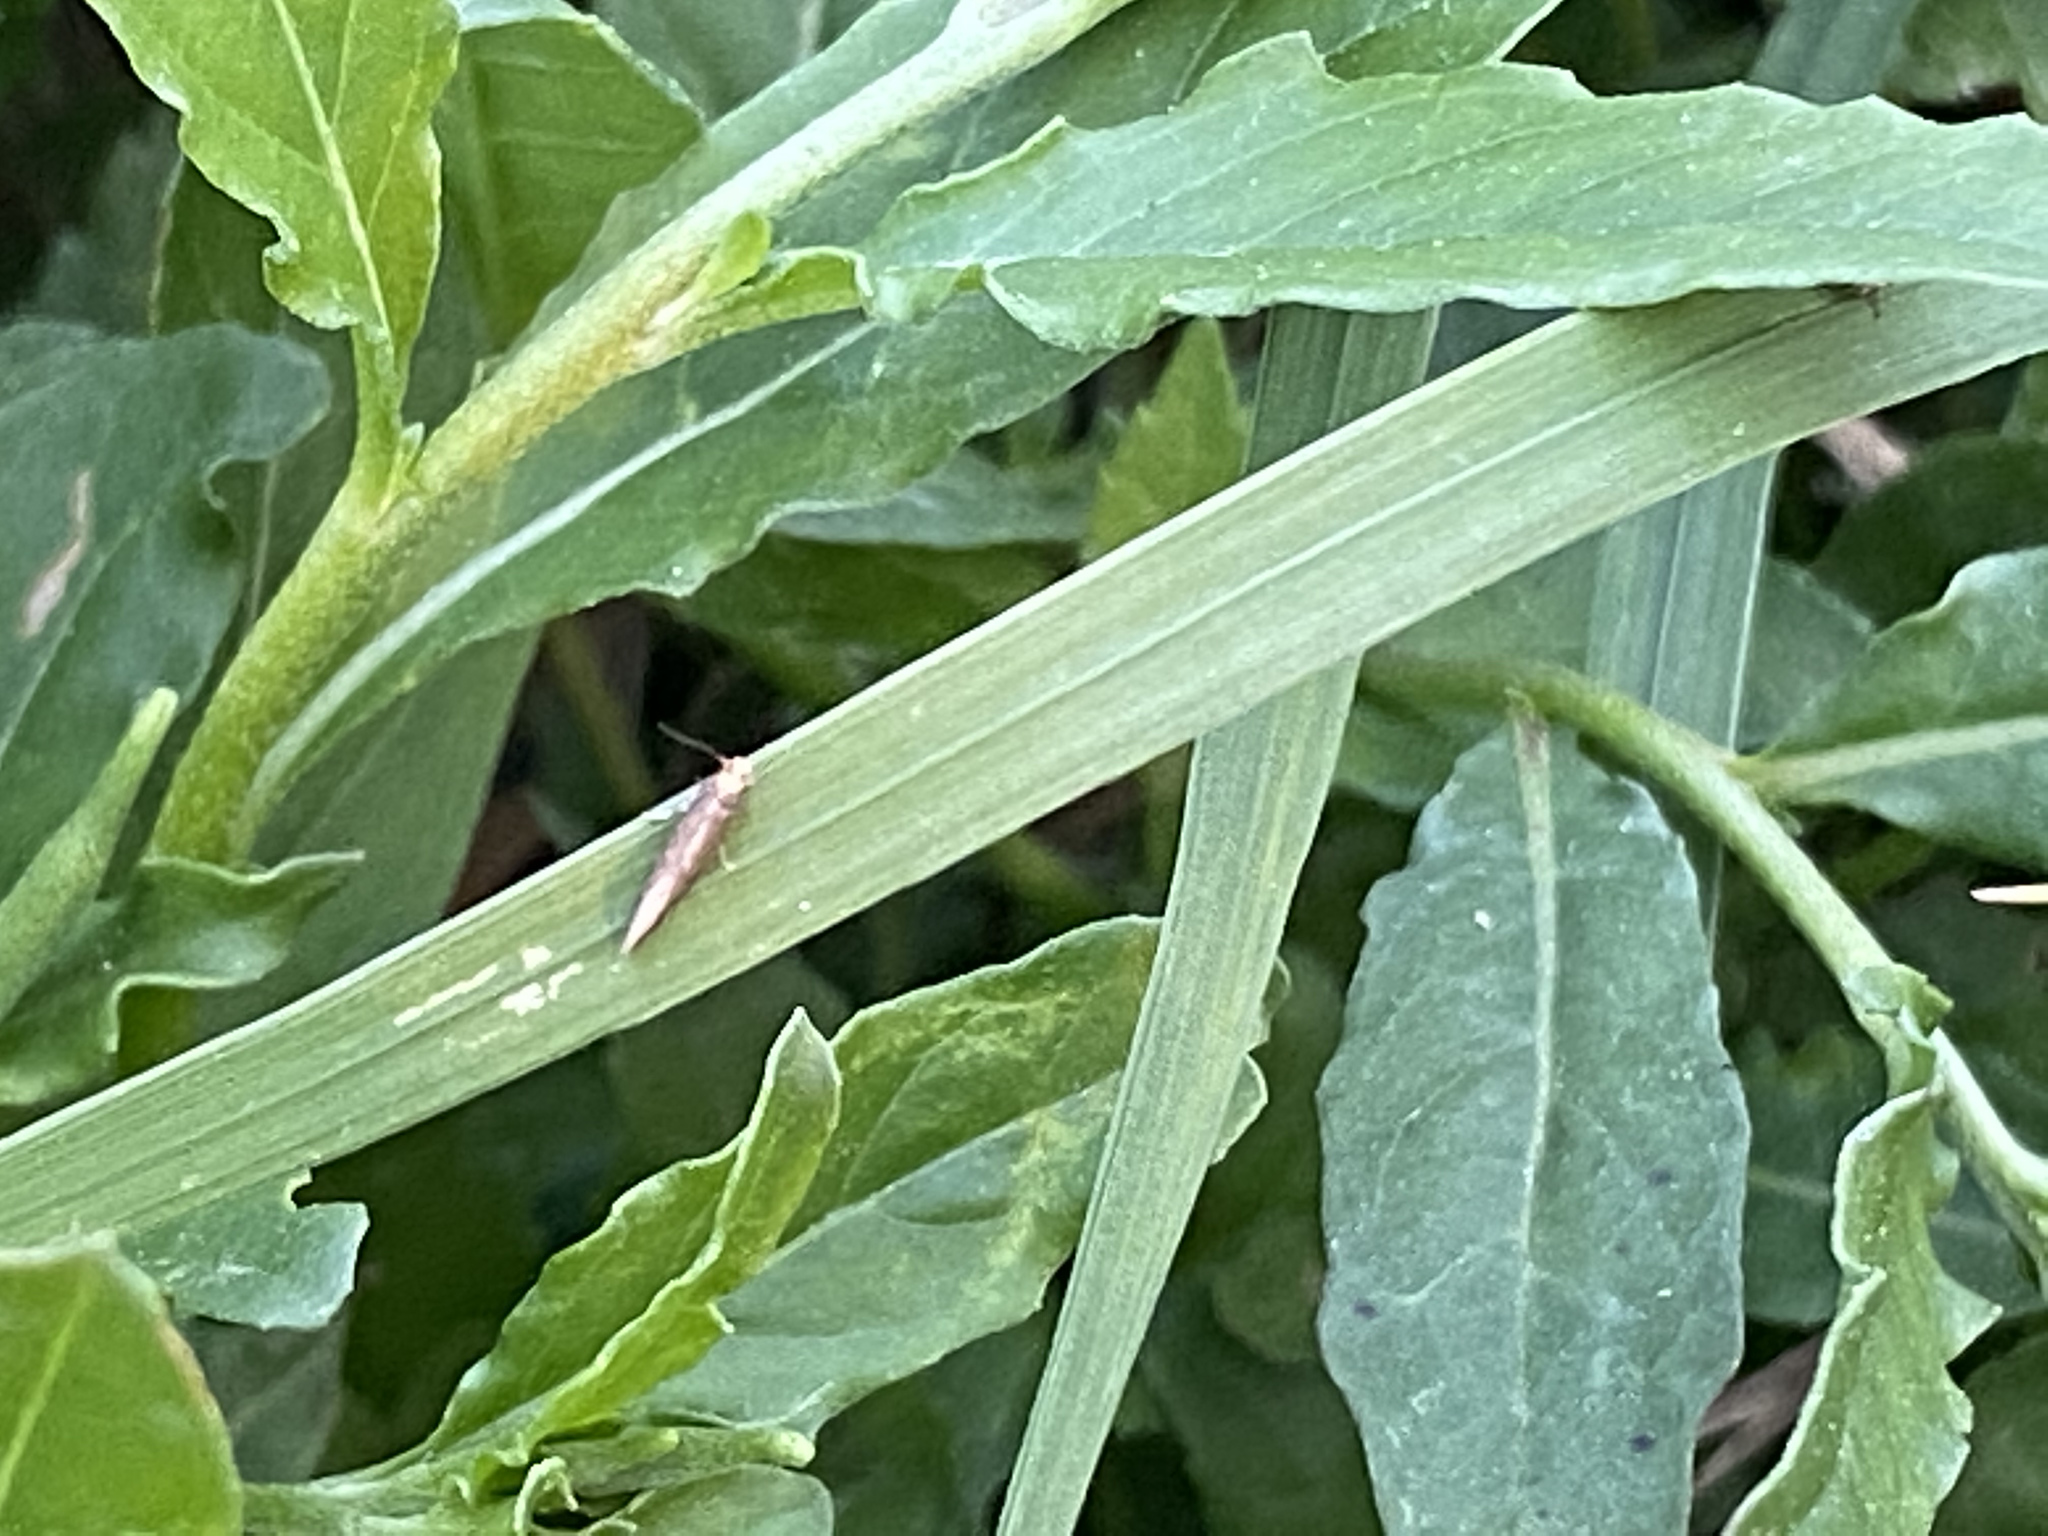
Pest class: diamondback_moth